Feridun Buğeker

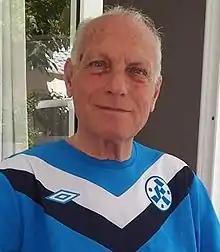
Feridun Buğeker in 2012

Feridun İsmail Buğeker (5 April 1933 – 6 October 2014) was a Turkish football forward who played for Turkey in the 1954 FIFA World Cup. He also played for Fenerbahçe S.K. between 1950–55 and 1961–63.